Don Juan, or If Don Juan Were a Woman

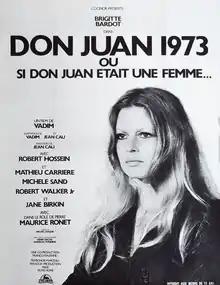
Theatrical release poster

Don Juan, or If Don Juan Were a Woman is a 1973 erotic drama film directed by Roger Vadim. The film stars Brigitte Bardot in her fifth film directed by Vadim. Bardot had achieved international stardom when Vadim directed her in the 1956 film "And God Created Woman".